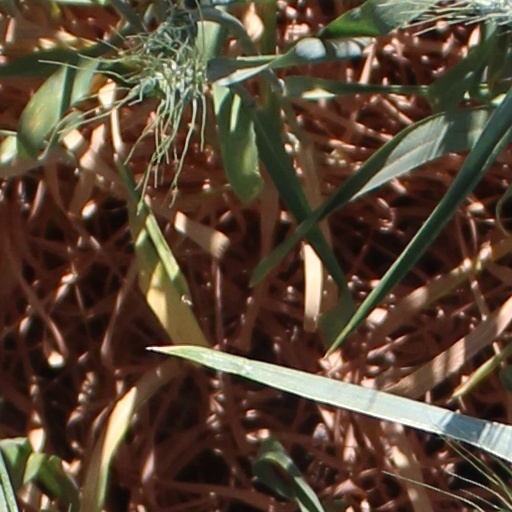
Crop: wheat